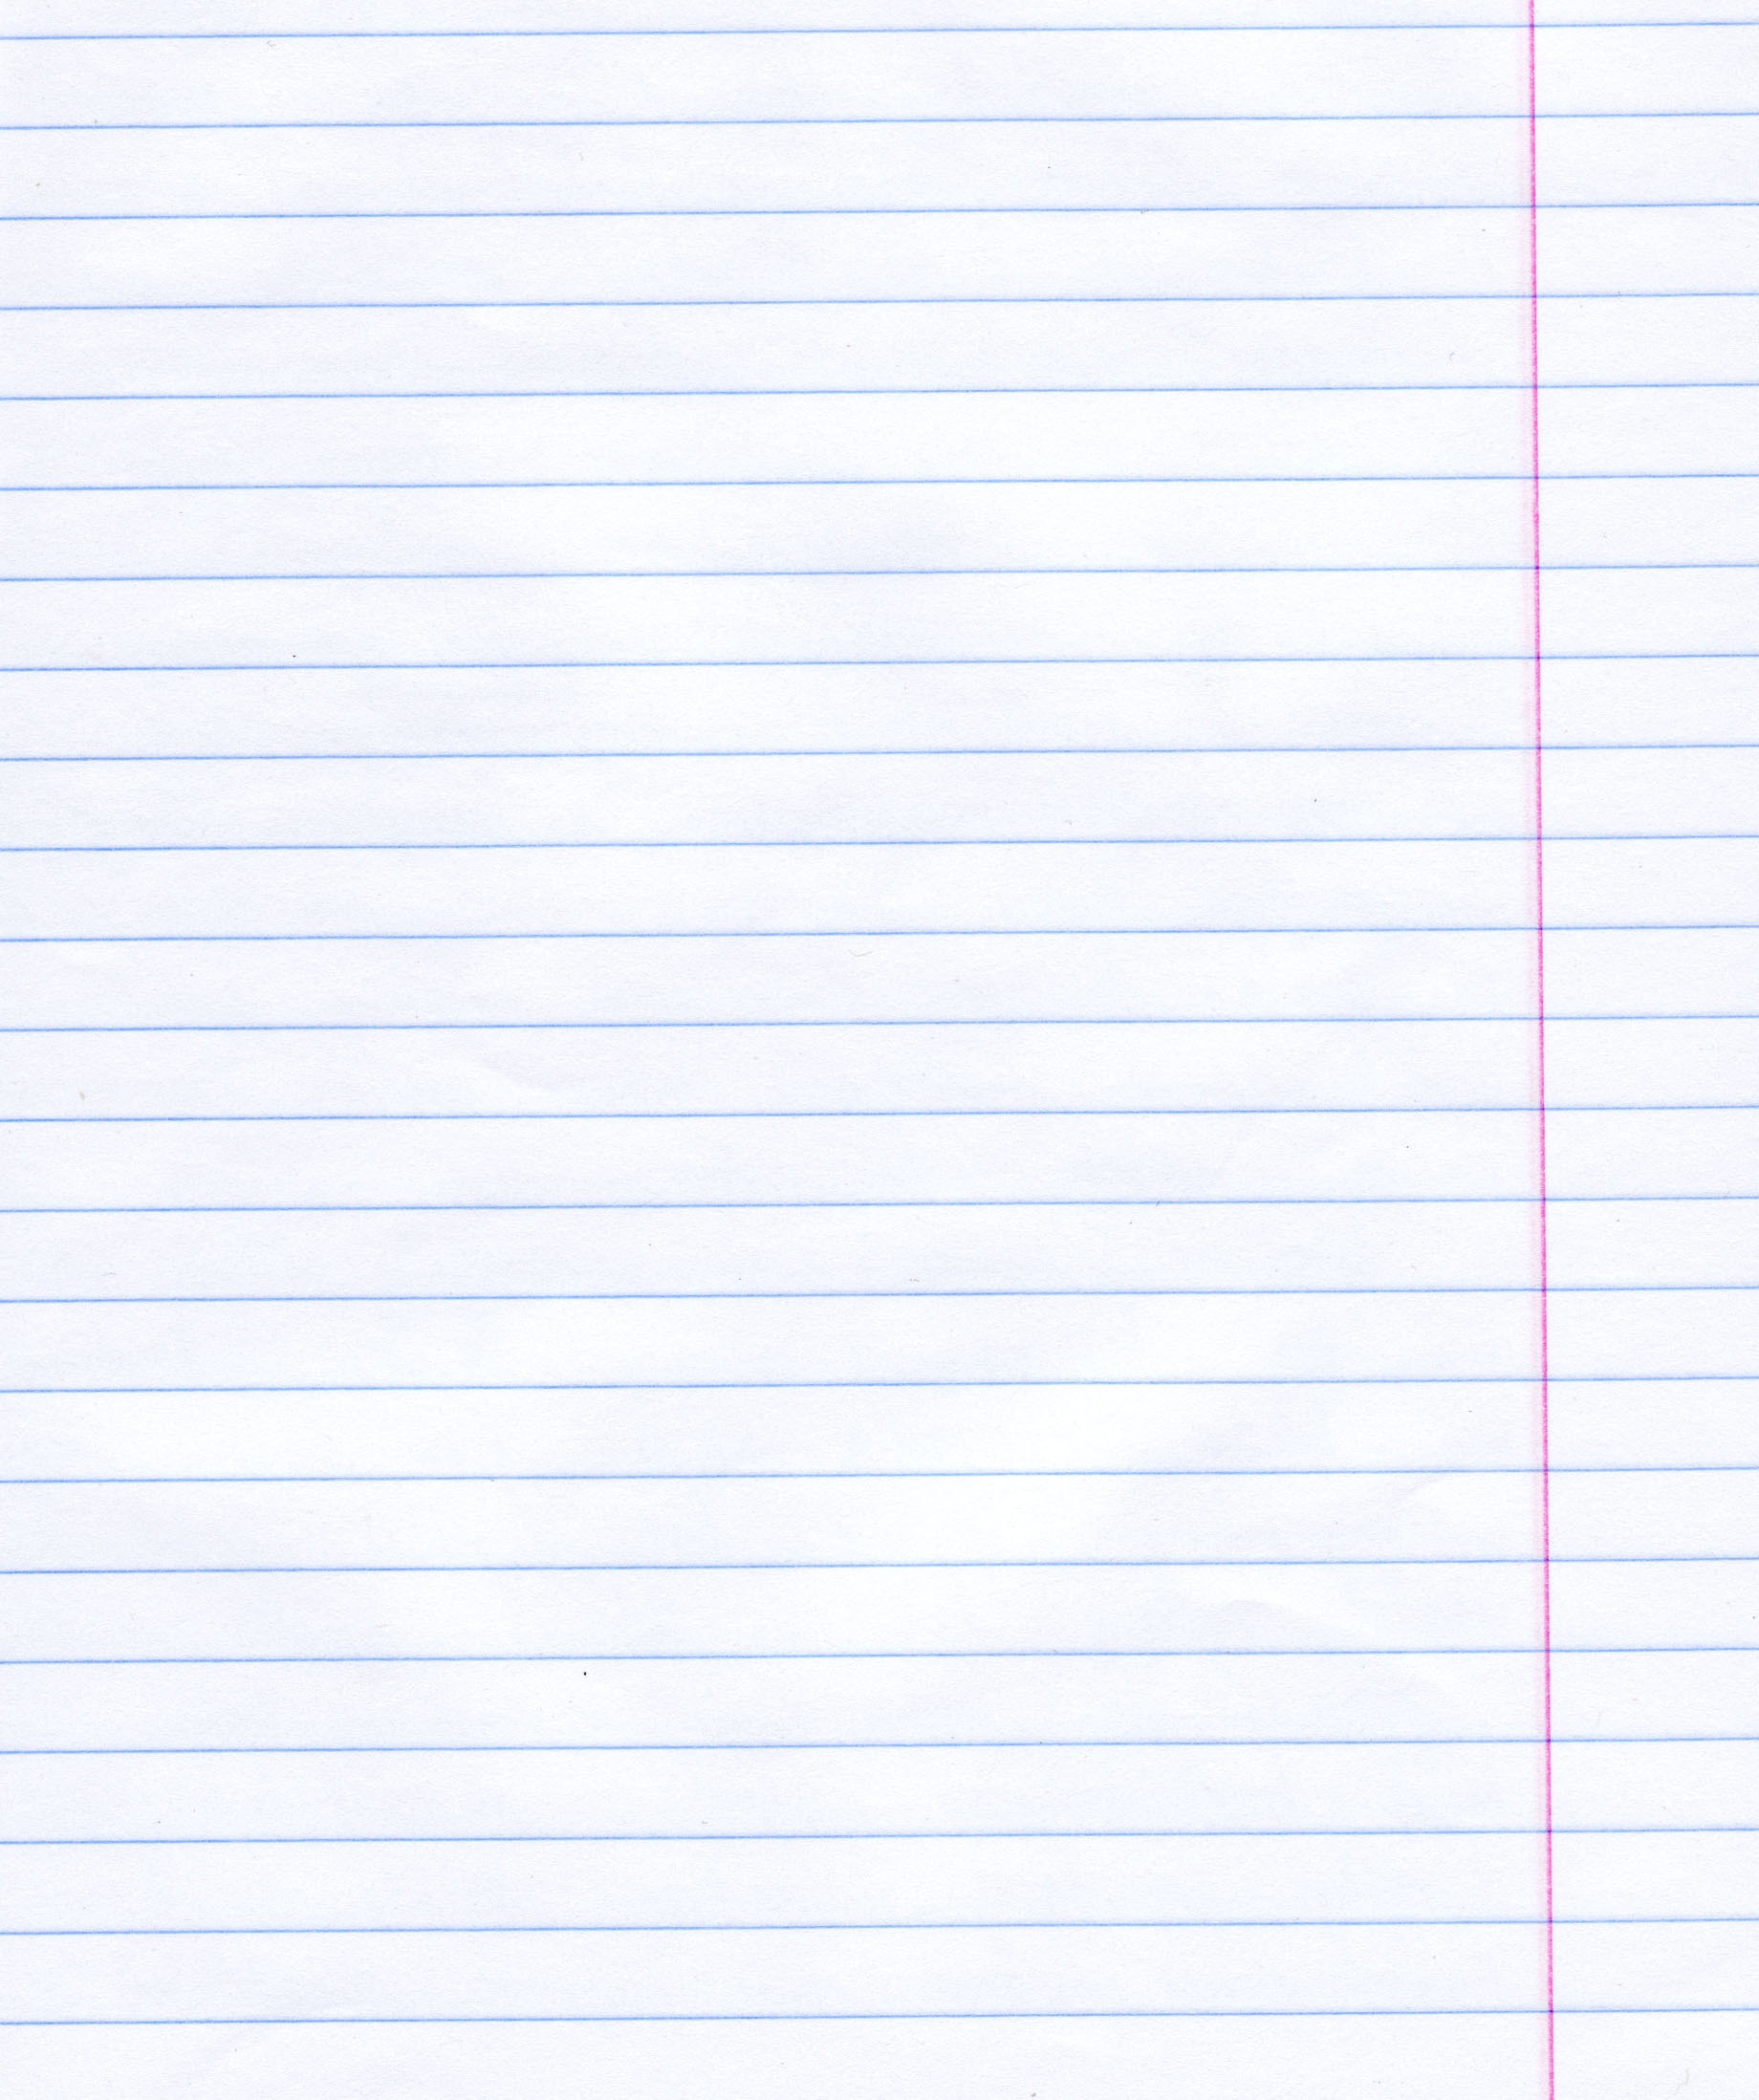
writing, texture, line, paper, page, lines, text, handwriting, document, shape, notebook paper, window covering